Effects of Hurricane Hazel in Canada

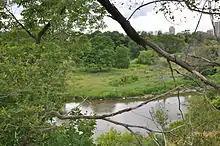
The residential area on Raymore Drive that was destroyed by the flood was not rebuilt and was made into Raymore Park.

In the aftermath of Hurricane Hazel, the Toronto and Region Conservation Authority was created by the merger of smaller regional conservation authorities, with the mission to manage the area's floodplains and rivers. For instance, there had been rejected plans to build dams along the Humber River to control flooding. After the storm, some were built, but they would not prevent flooding in another weather event with Hazel's intensity and the same mitigating circumstances. Other than making changes in the Greater Toronto Area, flood control in Ontario and the rest of Canada became a more important issue.